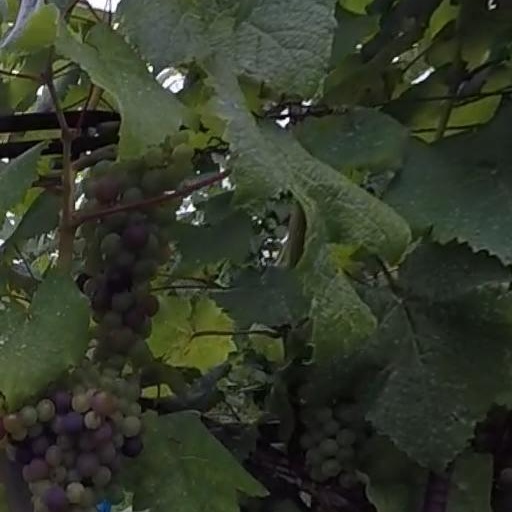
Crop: grape